Barry Bonds

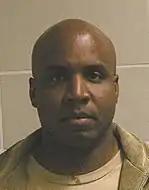
Mug shot taken after 2007 indictment

Since 2003, Bonds has been a key figure in the Bay Area Laboratory Co-operative (BALCO) scandal. BALCO marketed tetrahydrogestrinone ("the Clear"), a performance-enhancing anabolic steroid that was undetectable by doping tests. He was under investigation by a federal grand jury regarding his testimony in the BALCO case, and was indicted on perjury and obstruction of justice charges on November 15, 2007. The indictment alleges that Bonds lied while under oath about his alleged use of steroids.